Valentine Cameron Prinsep

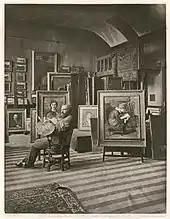
Prinsep, 1883 by Frank Dudman

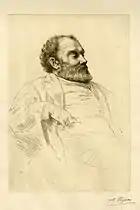
Portrait of Prinsep by Alphonse Legros, British Museum

Henry Thoby Prinsep was a friend of the painter George Frederic Watts, under whom his son first studied, and travelled with Watts in 1856–57 to Sir Charles Thomas Newton's excavation of Halicarnassus. Valentine then went to Charles Gleyre's atelier in Paris. There James Abbott McNeill Whistler, Edward Poynter, and George du Maurier were among his fellow students, and he was later the original for Taffy in Du Maurier's novel "Trilby." After Paris, Prinsep passed to Italy. With Edward Burne-Jones he visited Siena and there made the acquaintance of Robert Browning, of whom he saw much in Rome during the winter of 1859–60.